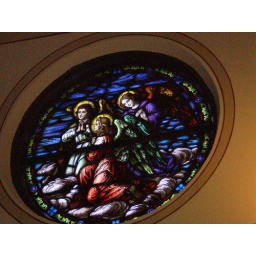
Stained glass window over right side of old altar, St. Mary's Church